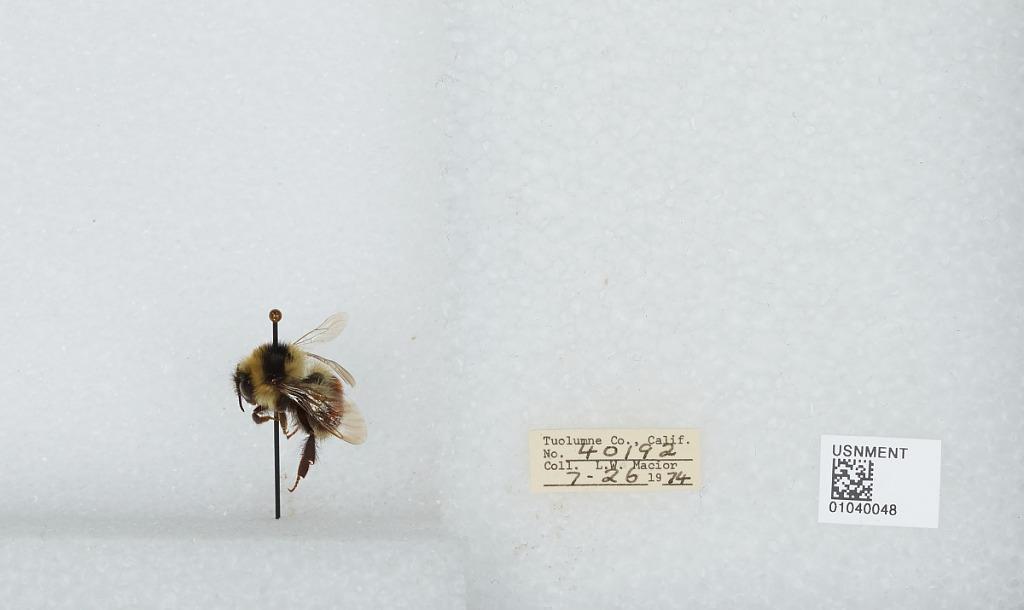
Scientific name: Bombus (Cullumanobombus) rufocinctus Cresson
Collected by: L. Macior
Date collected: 1974-7-26
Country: United States
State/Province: California
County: Tuolumne
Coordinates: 38.02, -119.93